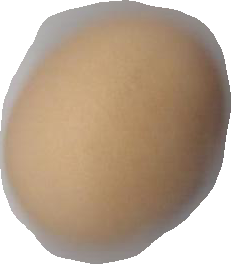
Variety: Anjasmoro